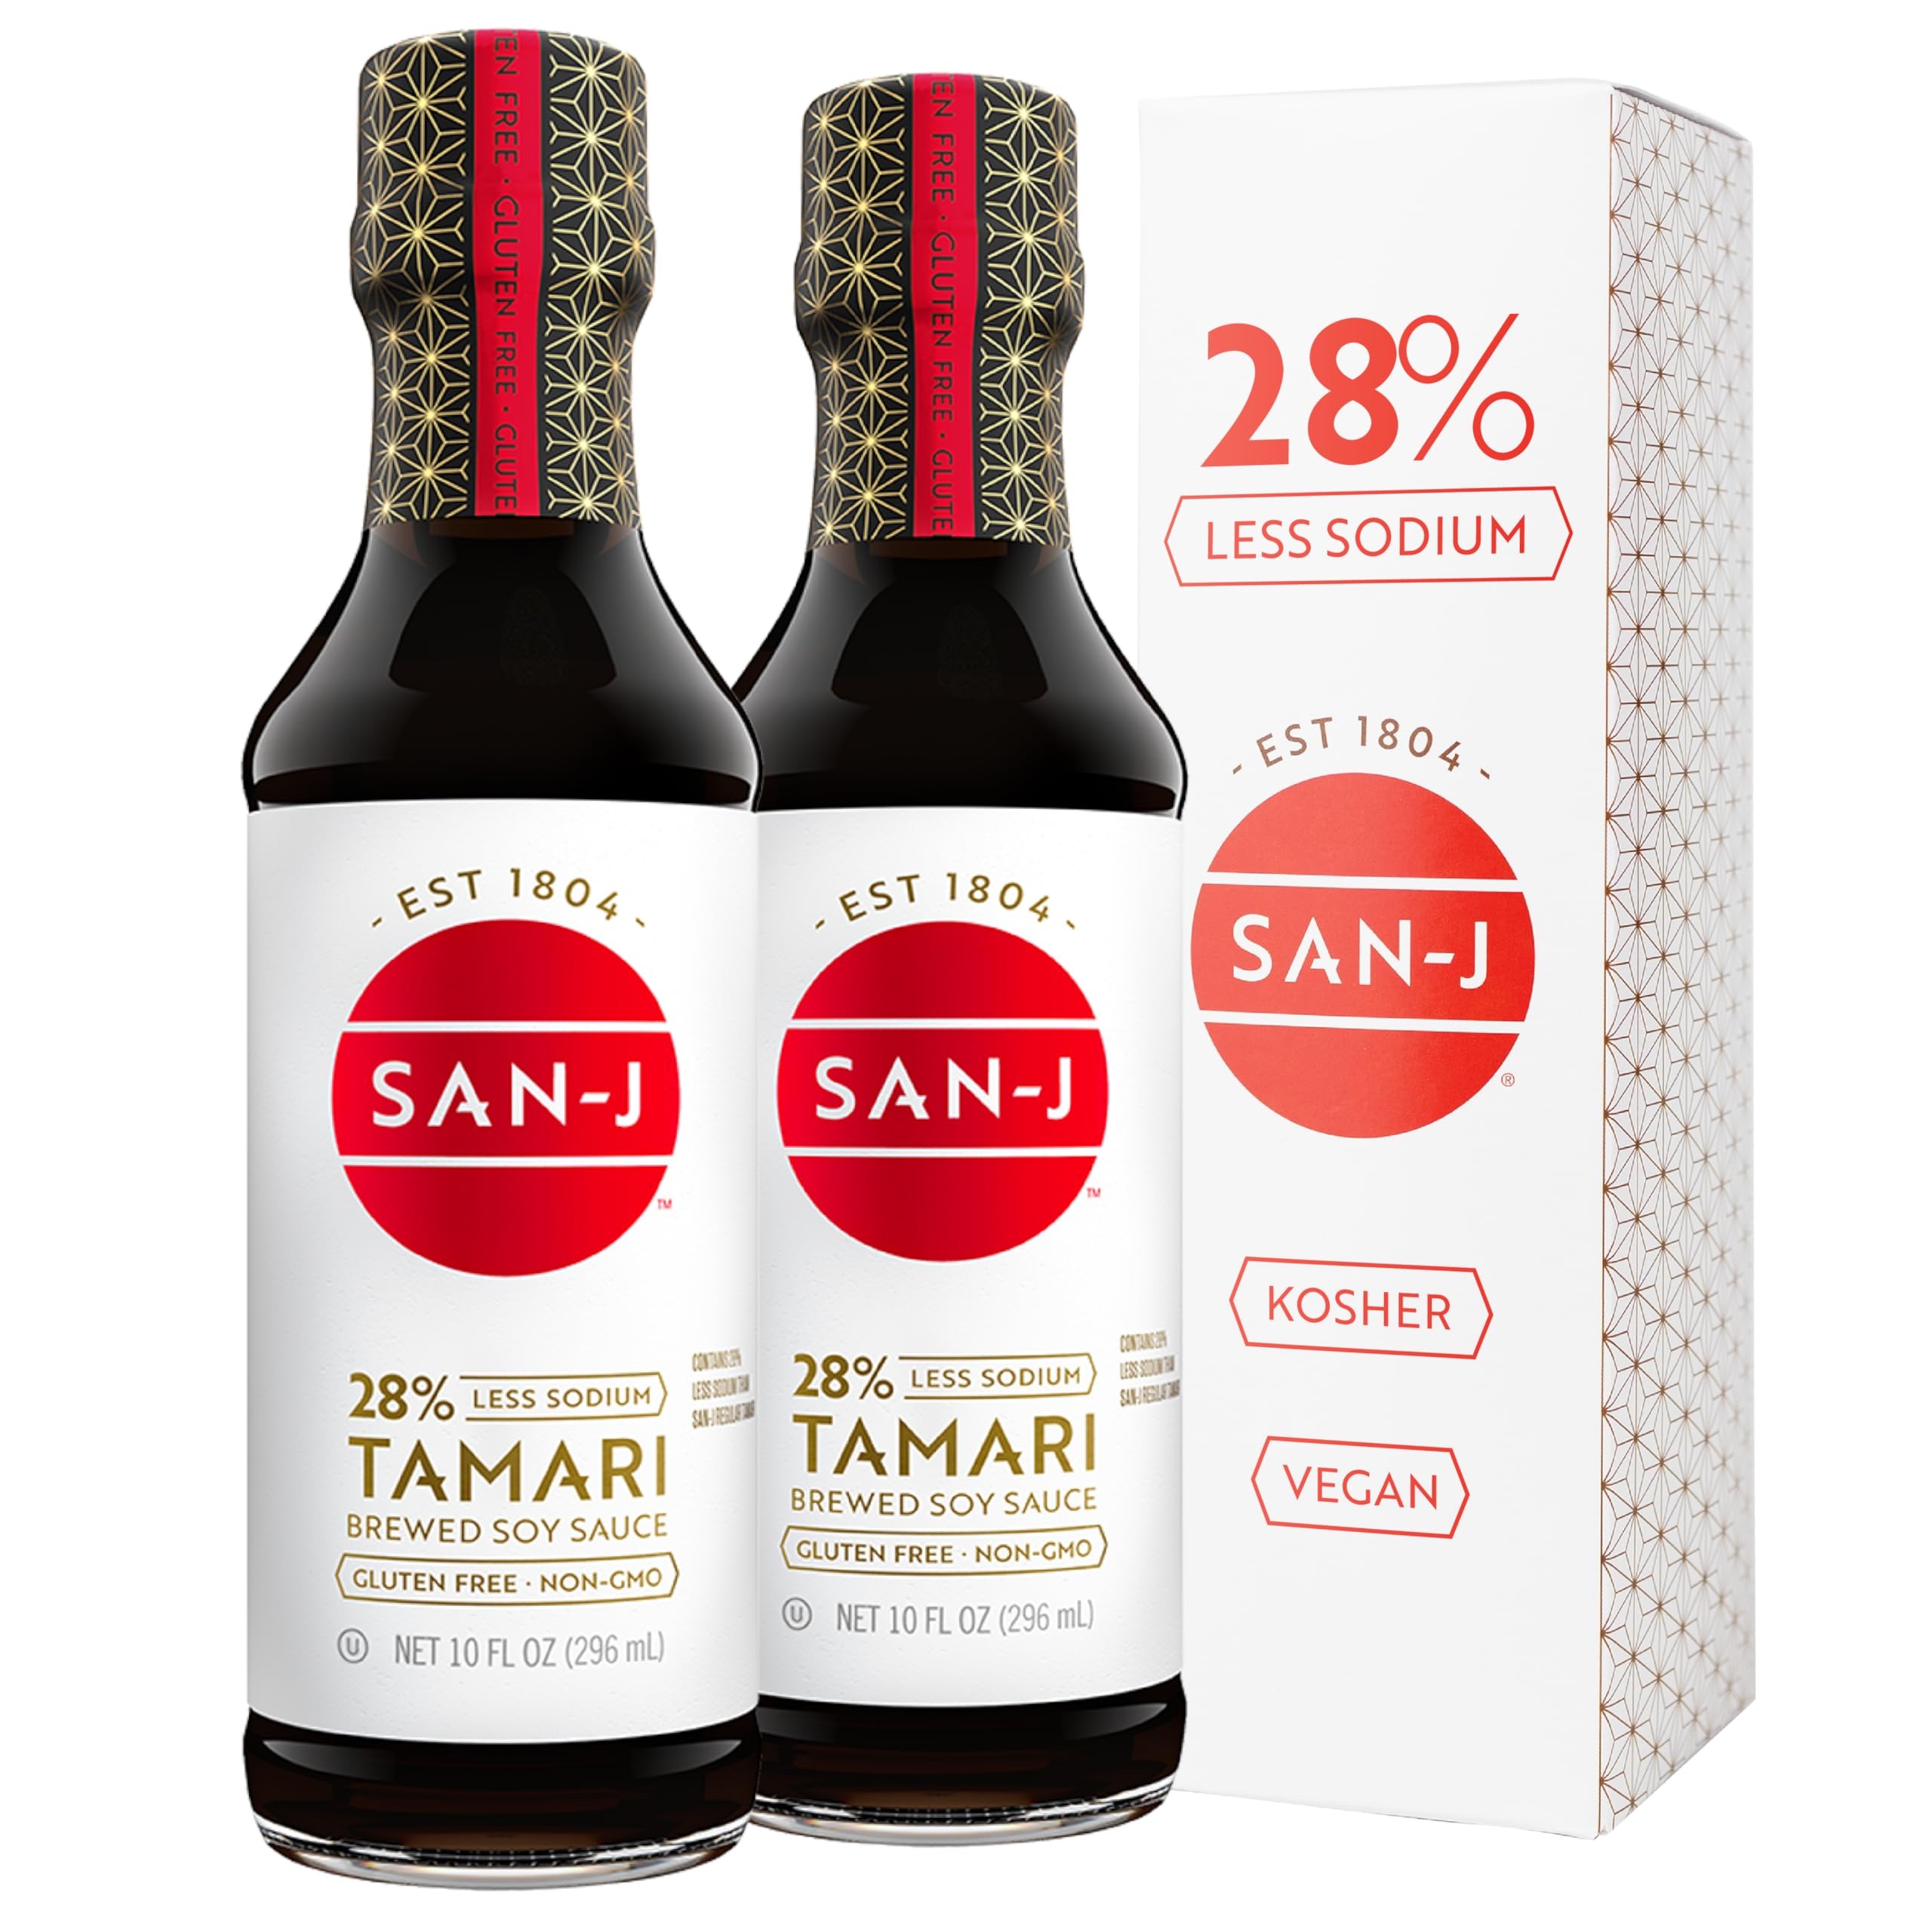
Item Name: San-J - Gluten Free Tamari Soy Sauce with 28% Less Sodium - Specially Brewed - Made with 100% Soy - 10 oz. Bottles - 2 Pack
Bullet Point 1: A FULL TASTE WITH LESS SODIUM: Made with 100% soy and no wheat, San-J Tamari Soy Sauce has a richer, bolder, more complex taste than typical soy sauce and if you are looking to reduce sodium intake you can still enjoy the full flavor of your dish by adding Less Sodium Tamari instead of salt.
Bullet Point 2: GLUTEN FREE: Our fermentation process gives San-J Gluten-Free Tamari Soy Sauce great flavor-enhancing properties and if you are gluten-free, we invite you to try this soy sauce certified by the Gluten-Free Certification Organization
Bullet Point 3: GENERATIONAL COMMITMENT: San-J has brewed Tamari using the family methods passed down for eight generations, upholding a commitment to use no artificial flavor additives or colors to bring an authentic taste of Japanese cuisine right to your kitchen
Bullet Point 4: A PERFECT PAIRING: Tamari Gluten Free Soy Sauce is made to be a versatile partner to many of your favorite dishes so use it as a marinade and in stir-fry dishes or simply dip your seafood, sushi, veggies or appetizers in this flavorful, gluten-free soy sauce
Bullet Point 5: WHAT'S IN IT: San-J Tamari Soy Sauce is brewed and fermented with simple non-GMO ingredients: water, soybeans, salt and a little alcohol to preserve freshness. No artificial preservatives, flavors or color added
Product Description: San-J Tamari Gluten-Free Soy Sauce brings a robust and full-bodied flavor to your dishes without the worry of gluten. Made with 100% soy and no wheat, this low-sodium tamari is ideal for those looking to reduce their sodium intake without compromising on taste. Perfect for marinating, stir-fry, dipping, and more, our tamari enhances the natural flavors of your ingredients. San-J remains committed to traditional brewing methods passed down for eight generations, ensuring authenticity and high quality in every bottle. Certified gluten-free and made with non-GMO ingredients, San-J Tamari is your go-to choice for a healthier, richer, and more flavorful soy sauce alternative. The 10 oz. bottles are conveniently sized, and with a 2-pack, you&#39;ll have plenty on hand for all your cooking needs.
Value: 10.0
Unit: Fl Oz

Price: 15.01